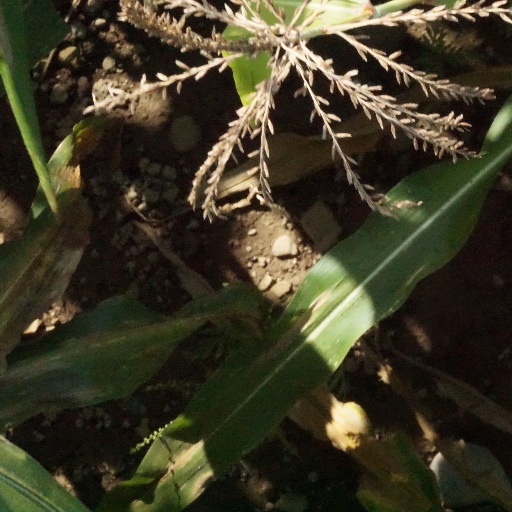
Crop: maize; corn